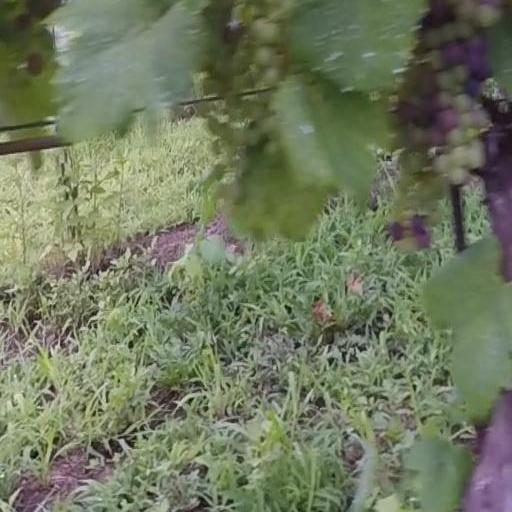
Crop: grape